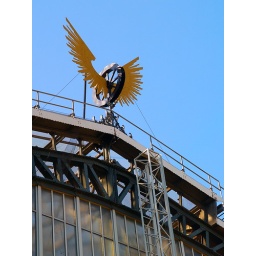
A monument for all birds killed by trains